Pelhřimov

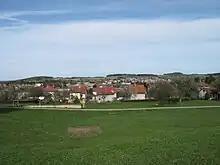
General view

Pelhřimov's municipal territory of about is one of the largest for a town in the Czech Republic. The town is located about west of Jihlava, approximately halfway between Prague and Brno.